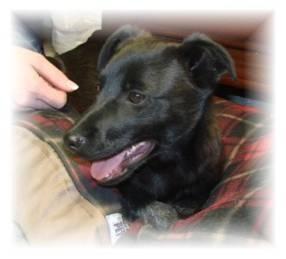
dog